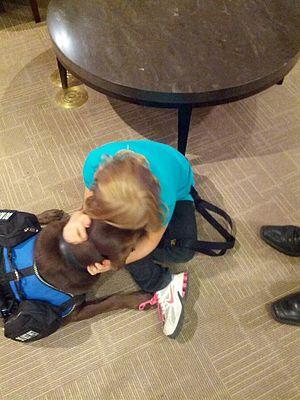
Un chien d'assistance est un chien destiné à aider les personnes atteintes d'un handicap. Il apporte aux personnes ayant un handicap essentiellement une aide technique, mais aussi un soutien moral, voire une aide à l'insertion sociale en favorisant l'interaction avec l'environnement. Il est important de comprendre que le chien d'assistance n'aide pas que les personnes atteintes d'un handicap moteur, mais aussi psychiatrique, mental, psychique ou même sensoriel.